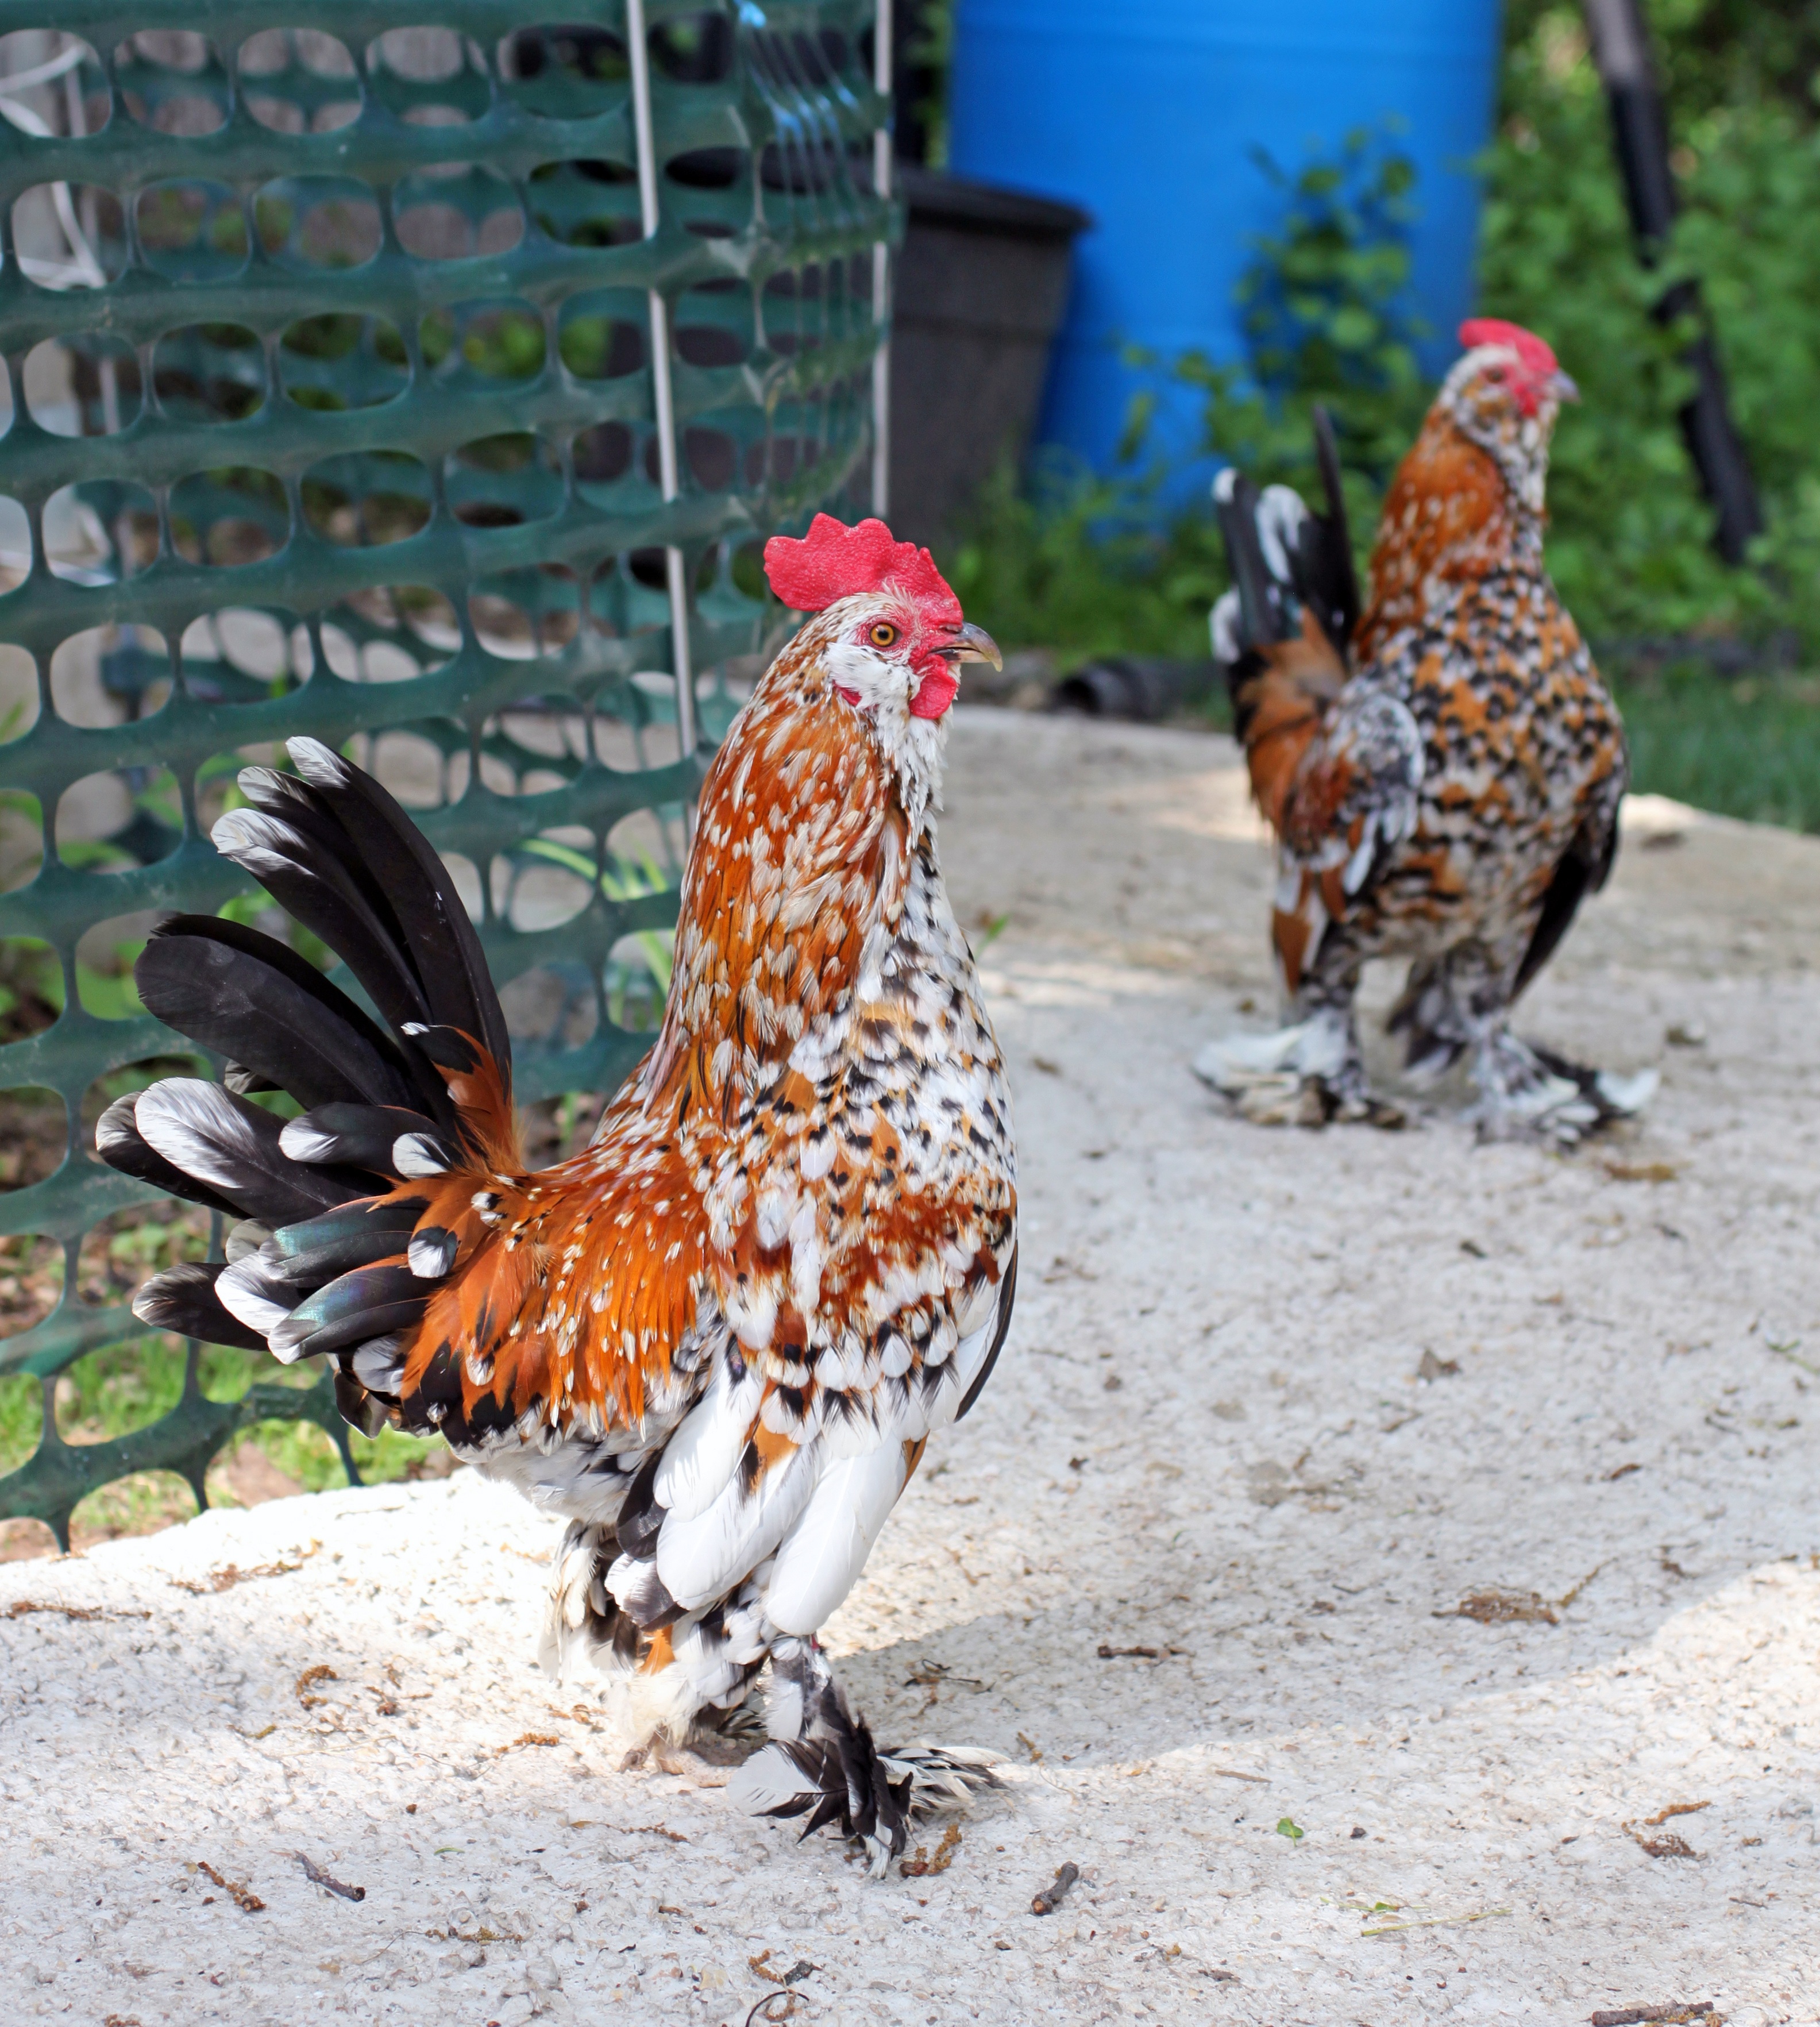
bird, fence, sunshine, white, farm, animal, pet, orange, beak, black, chicken, fowl, fauna, rooster, poultry, outside, feathers, galliformes, spots, vertebrate, pair, phasianidae, bantam, feather foot